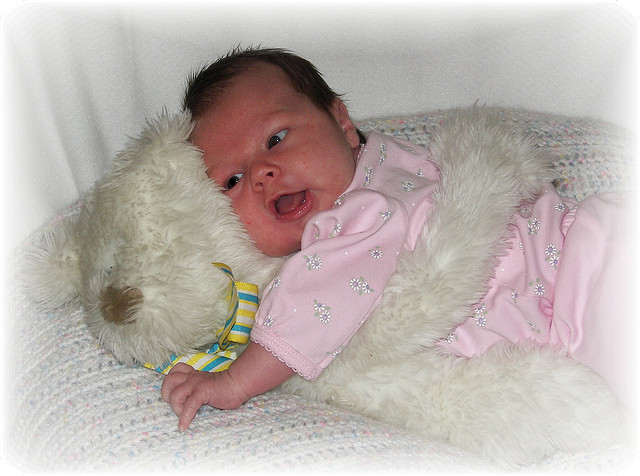
user: Given an image and a question. Answer the question in a short answer. Question: What is the being hugged in this picture? Short Answer:
assistant: baby